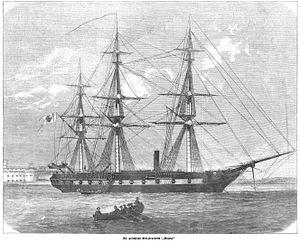
La SMS Vineta est une corvette cuirassée de la Marine prussienne, puis de la Marine fédérale de l'Allemagne du Nord et enfin de la Marine impériale allemande appartenant à la classe Arcona. Ses sister-ships sont les SMS Arcona, SMS Elisabeth, SMS Gazelle et SMS Hertha. Ces navires sont les premiers navires de guerre construits depuis ceux de la marine de l'électorat du Brandebourg. Elle doit son nom à la ville légendaire de Vineta.